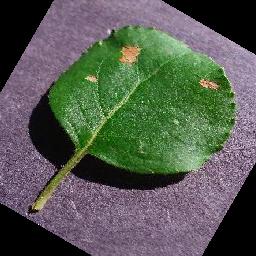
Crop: apple
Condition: black_rot